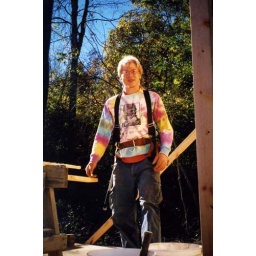
The process of building Sara White (nee Miller)'s house in Arkansas. Photographs by Electra Sylva. Sara's husband, Galen.